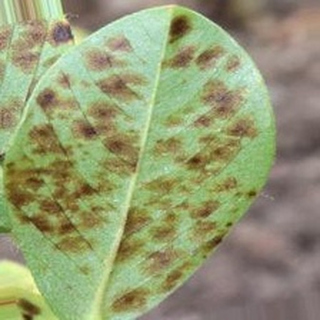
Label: groundnut_rust